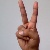
The image shows a hand gesture representing the letter 'V' in Indian Sign Language.